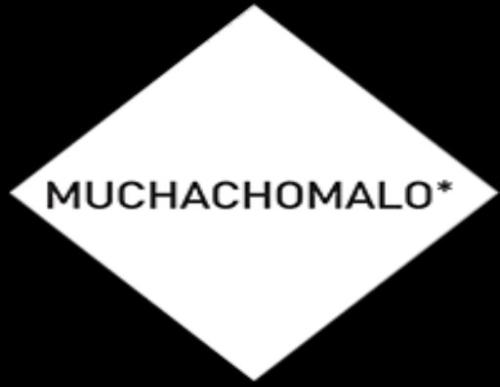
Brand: muchachomalo
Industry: Clothes